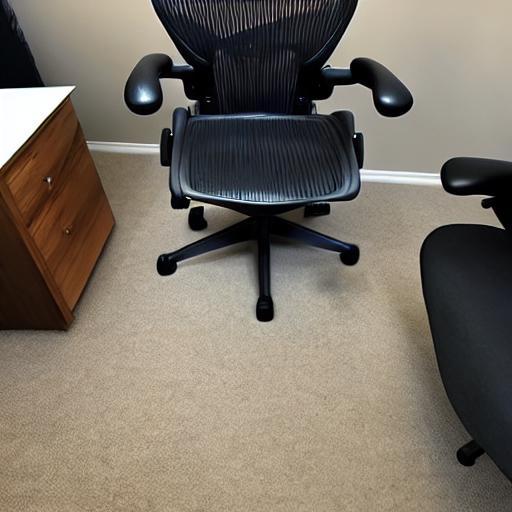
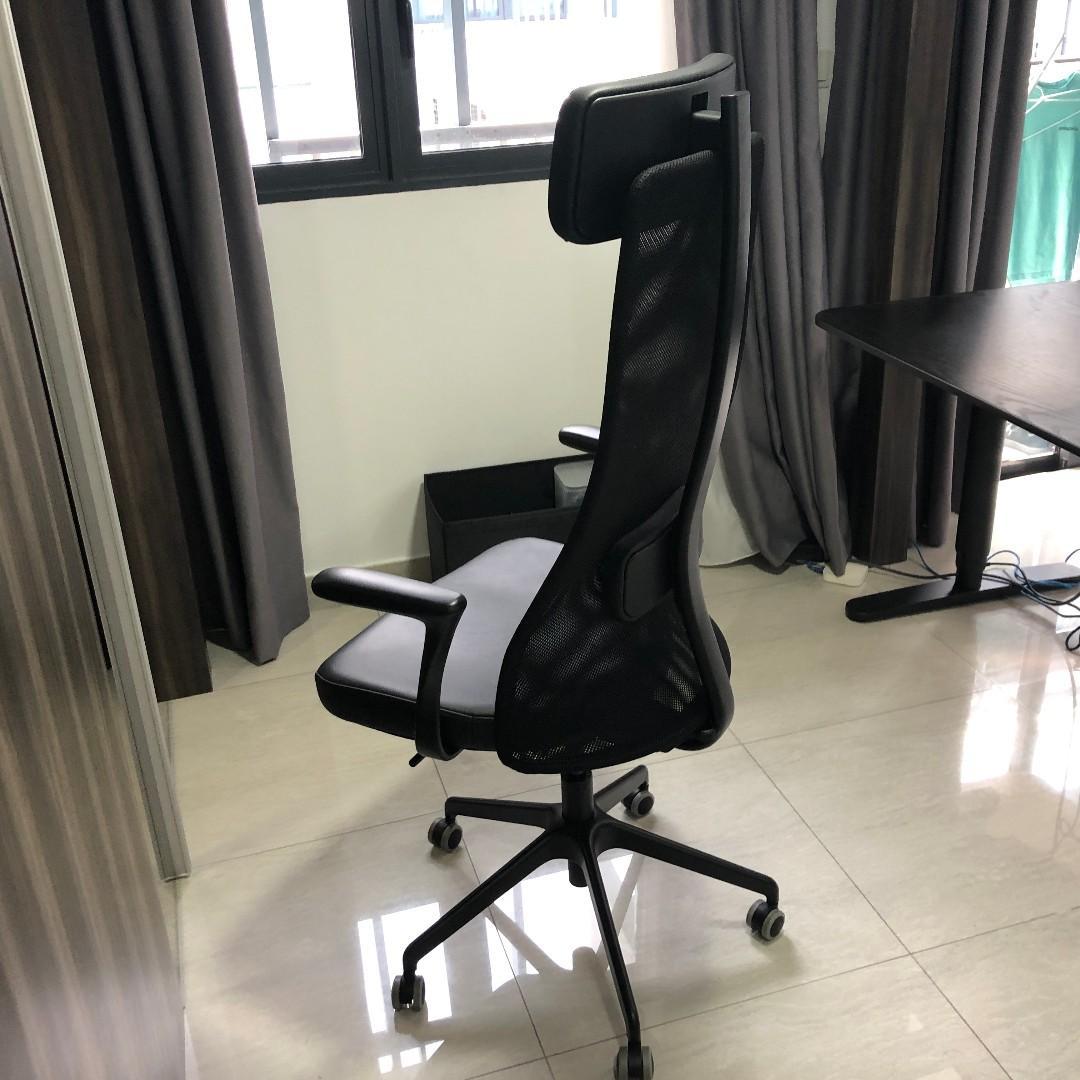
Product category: items_chair
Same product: no